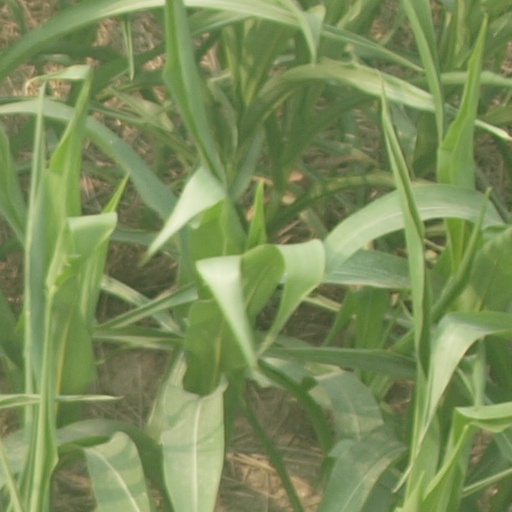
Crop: maize; corn